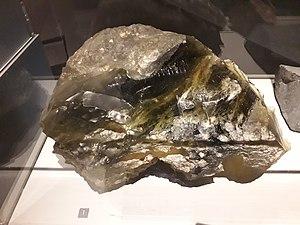
Verre libyque en provenance de la ""Grande mer de sable"" en Libye et en Egypte. Poids de l'échantillon
Le verre libyque est une sorte de verre naturel présent sur 6 500 km² du désert Libyque.